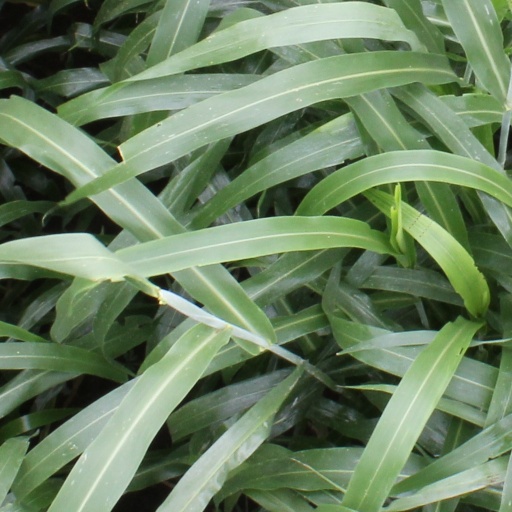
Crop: sorghum